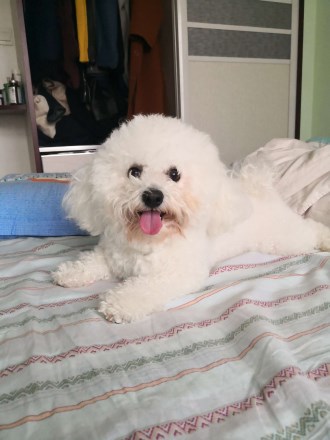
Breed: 3083-n000117-Bichon_Frise